Upper Atbara and Setit Dam Complex

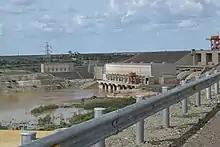
Upper Atbara and Setit Dam Complex Power Plant

Rumela Dam on the Atbarah is tall and Burdana Dam on the Setit is in height. The two dams are connected and have a total length of . The twin dam complex has a joined reservoir with a storage capacity of about of water. The maximum filling level is above sea level. The project includes the construction of hydropower stations on both Rumela and Burdana dams with a total installed capacity of 320 MW, and annual firm energy of .